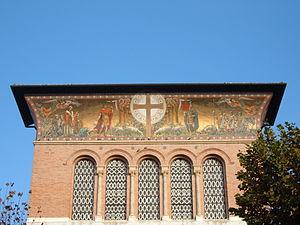
Biagio Biagetti, né le 21 juillet 1877 à Porto Recanati et mort le 2 avril 1948 à Macerata, est un peintre italien et restaurateur d'art, travaillant principalement avec des sujets sacrés.